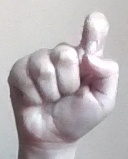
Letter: fa